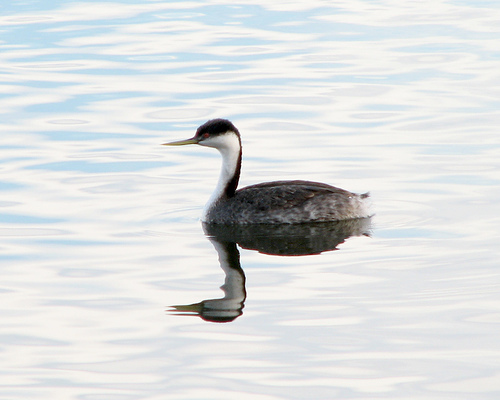
the bird has a long yellow beak and red eye along with a white neck.
this bird is brown with a white neck and has a long, pointy beak.
the bird has a long curved throat that is black and white.
this bird has a black crown, a long white neck, and a flat yellow bill
this bird has a long yellow bill, black head, long white neck and grey and white body.
this bird has wings that are black and has a long necka bird with white throat, black crown and black body and the bill is long and pointed
this bird has wings that are gray and has a long neck
this bird has black and white feathers and a very long white neck and throat.
gray bird with a black and white neck, black on the back/top, white on the bottom, red eyes, long gray upward curved beak.
Species: Western Grebe